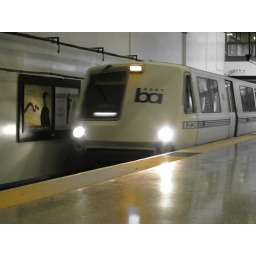
3 car freemont train in 8 mins.